Hygrophorus agathosmus

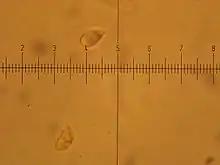
Spores at 1000x magnification. Each minor division equals 1 μm.

When viewed in mass, such as with a spore print, the spores appear to be white. Viewed with a light microscope, the basidiospores are 8–10.5 by 4.5–5.5 μm, ellipsoid, smooth, and yellowish in Melzer's reagent. The spore-bearing cells, the basidia, are four-spored and measure 48–65 long by 6–8 μm thick. Pleurocystidia and cheilocystidia (specialized cystidia found on the gill faces and edges, respectively) are absent in this species. The pileipellis (cap cuticle) is made of a broad (175–350 μm) gelatinous zone, composed of loosely interwoven, slender (1.5–4 μm) hyphae; the surface hyphae are a fuscous—a dark brownish-gray color. This hyphal arrangement is called an ixocutis, in which the hyphal walls swell up and gelatinize, giving a translucence to the layer that stands out in contrast to the underlying flesh. The layer of gelatizined hyphae is tenacious, and may be peeled off the cap as a film. Although clamp connections are found on the hyphae that make up the flesh of the gill, none are found in the cap flesh nor in the pileipellis.